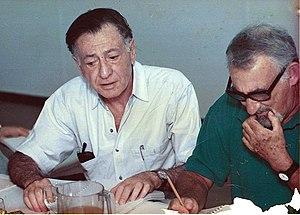
Nissim Aloni est un dramaturge, écrivain et traducteur israélien né le 24 août 1926 à Tel-Aviv et mort le 13 juin 1998 à Tel-Aviv-Jaffa.